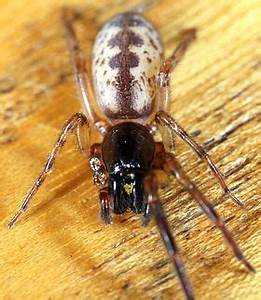
Label: ragno